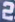
Number: 2